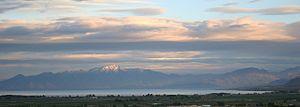
Le lac Utah avec une superficie de 392 km² est un des plus grands lacs naturels d'eau douce de l'ouest des États-Unis. C'est le plus grand lac issu du lac préhistorique Bonneville après le grand lac salé qu'il alimente via la rivière Jordan.